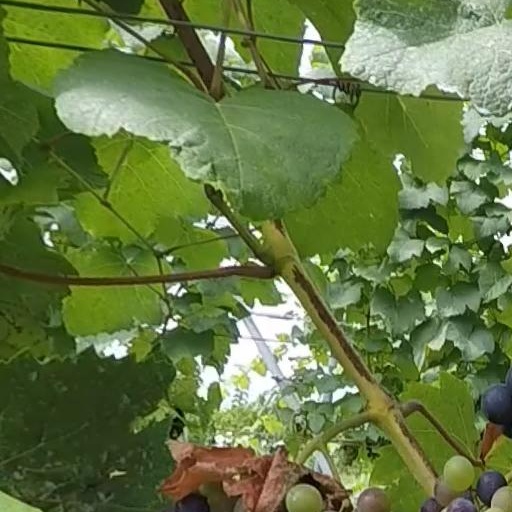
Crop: grape